Water Street Historic District (Augusta, Kentucky)

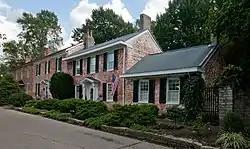

The Water Street Historic District is a historic district in Augusta, Kentucky, on the National Register of Historic Places. Overlooking the Ohio River, the district includes River Side Drive east to Frankfort Street and west to Ferry Street. Houses in the district demonstrate a considerable range of late 18th-and early 19th-century residential architecture.